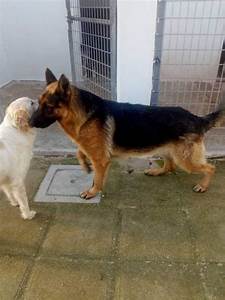
Label: cane